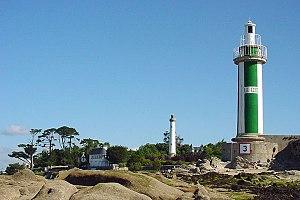
Le phare de Bénodet ou feu de la Pyramide est situé en rive gauche de l'Odet sur la commune de Bénodet.